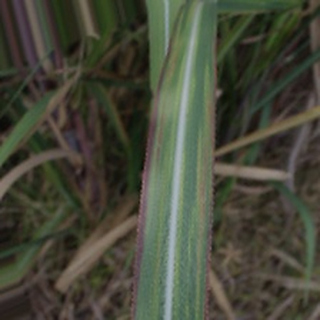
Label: sugarcane_bacterial_blight